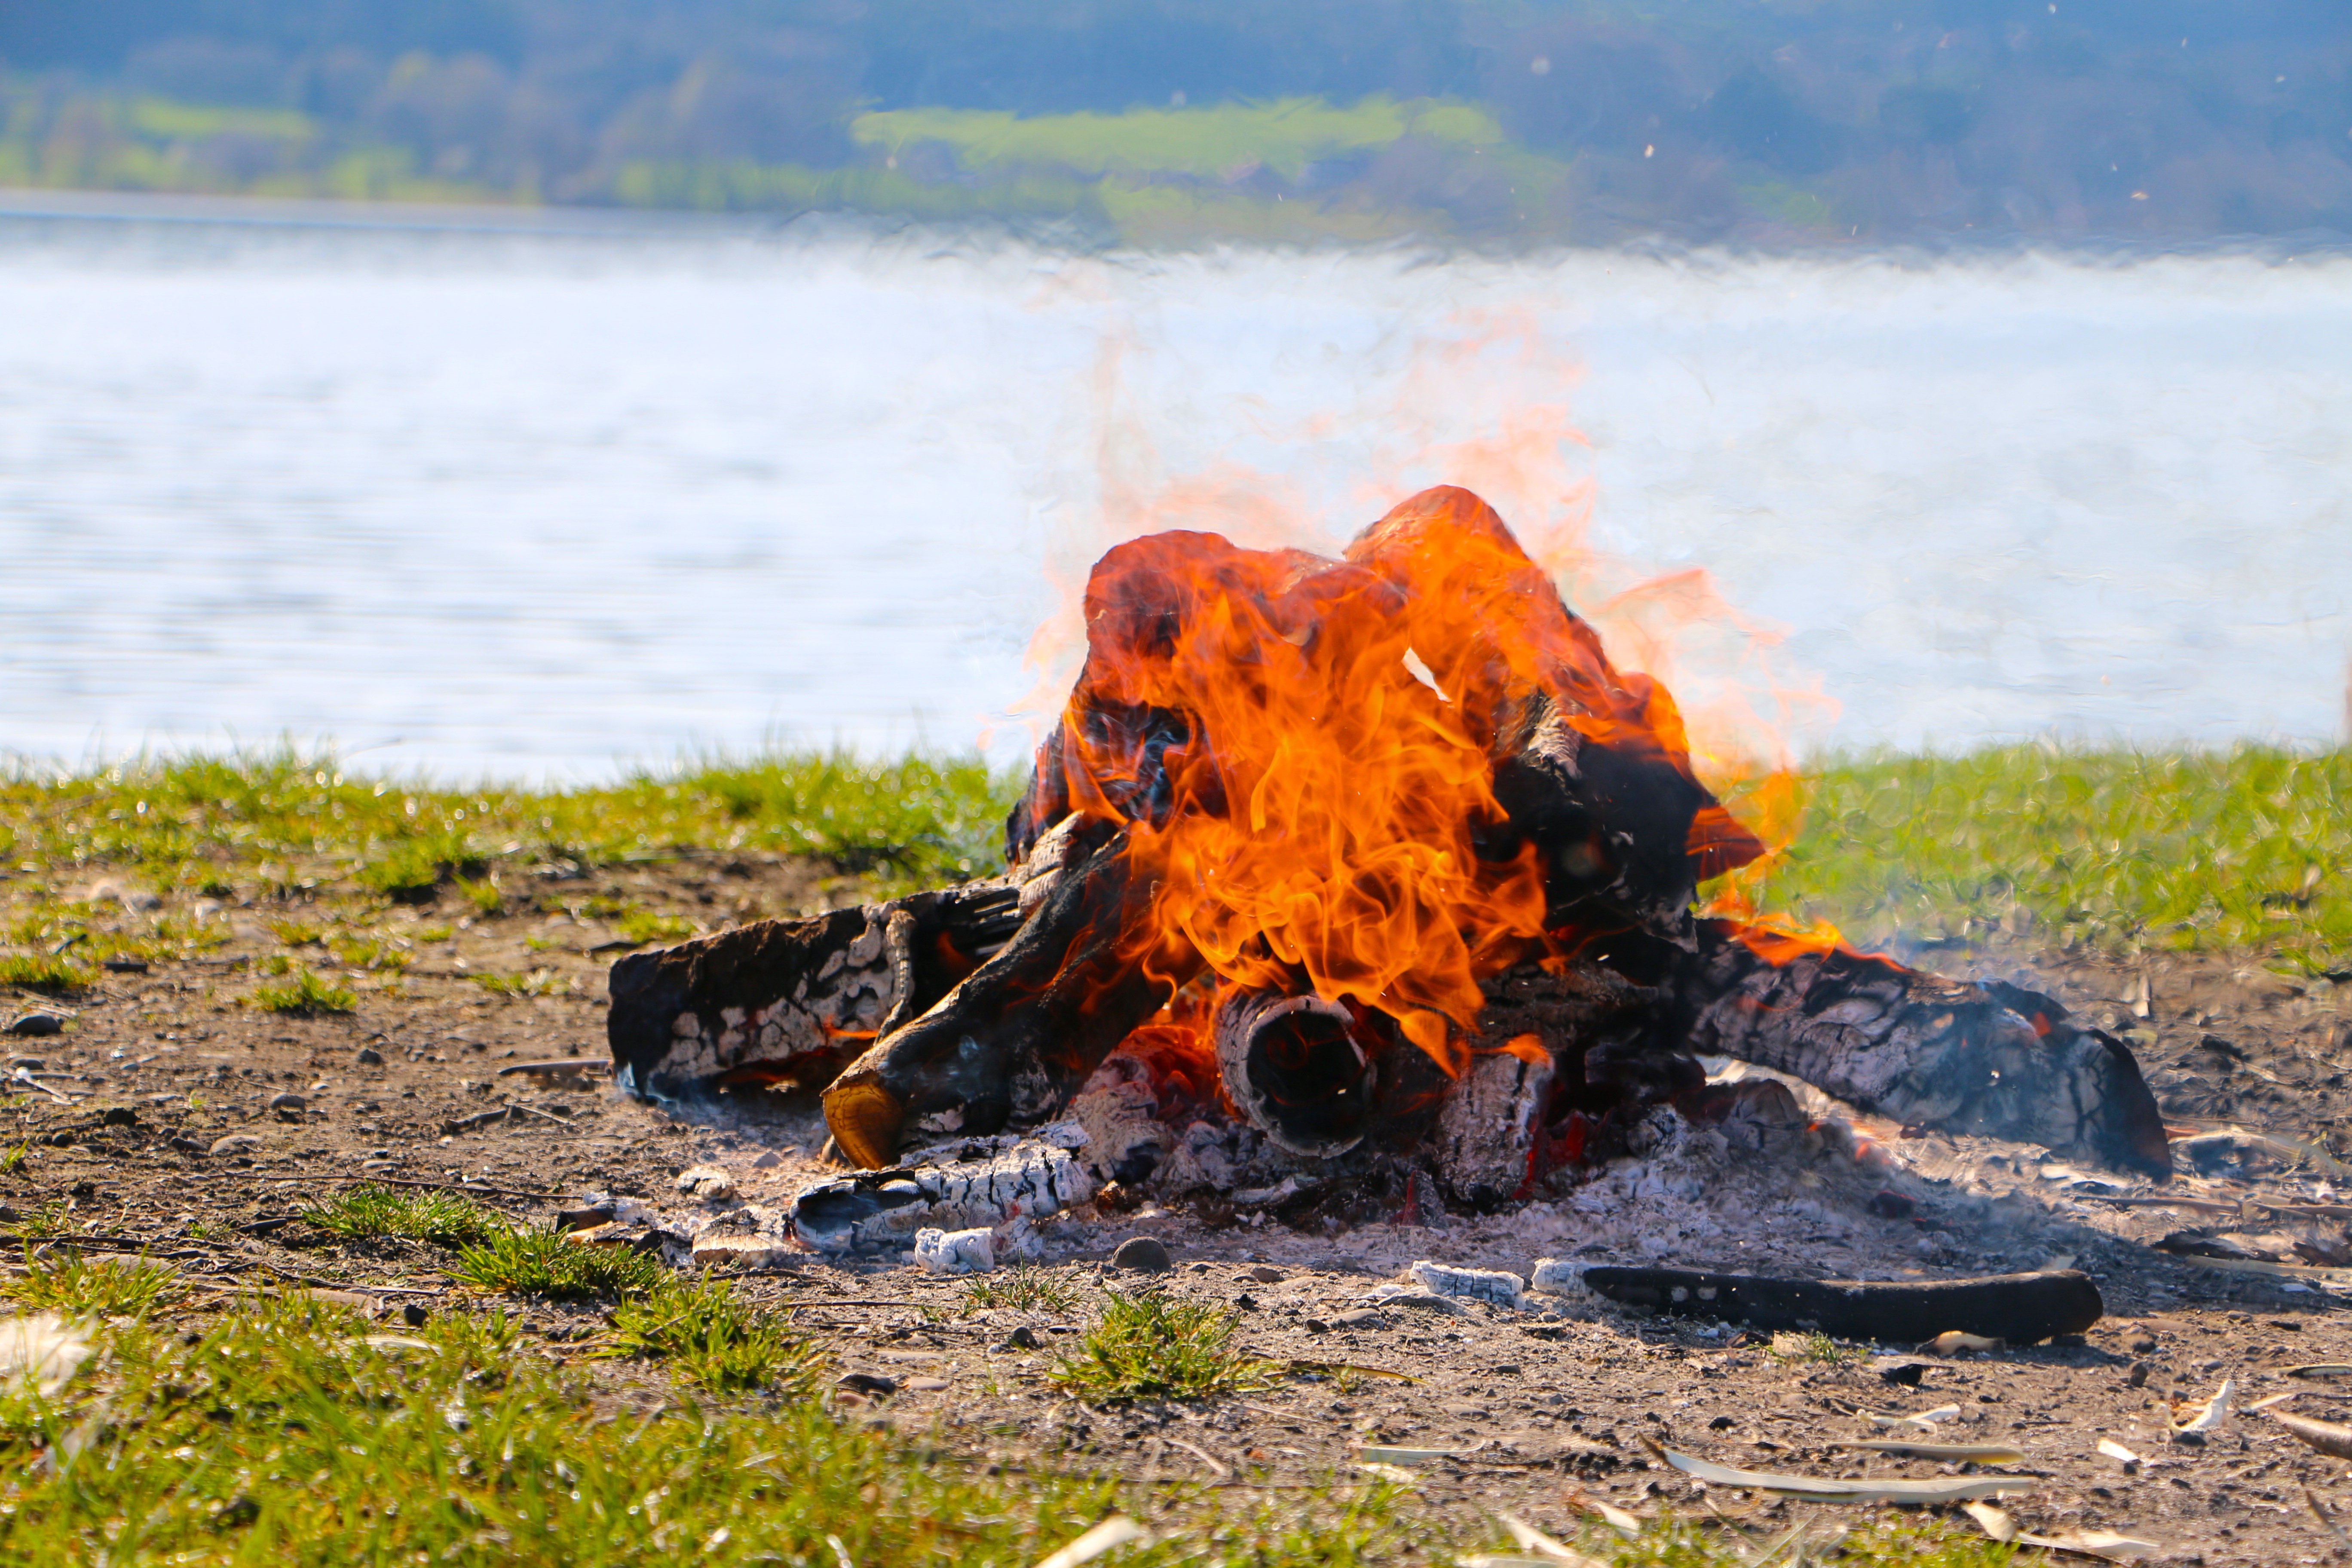
rock, lake, fire, romance, soil, campfire, material, geology, grilling, geological phenomenon